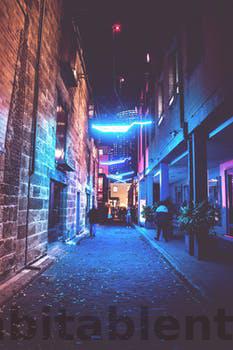
Label: Watermark